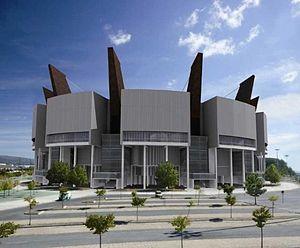
Fernando Buesa Arena est une salle polyvalente de Vitoria-Gasteiz, utilisé par le Baskonia pour jouer ses matchs de compétition officielle. Il une capacité de 15 504 spectateurs, et est fréquemment utilisé pour abriter des rendez-vous sportifs nationaux et internationaux de différentes disciplines, ainsi que pour d'autres événements comme de grandes expositions, des concerts ou des festivals. Il est un des pavillons des multi-utilisations le plus grand du nord de la péninsule.